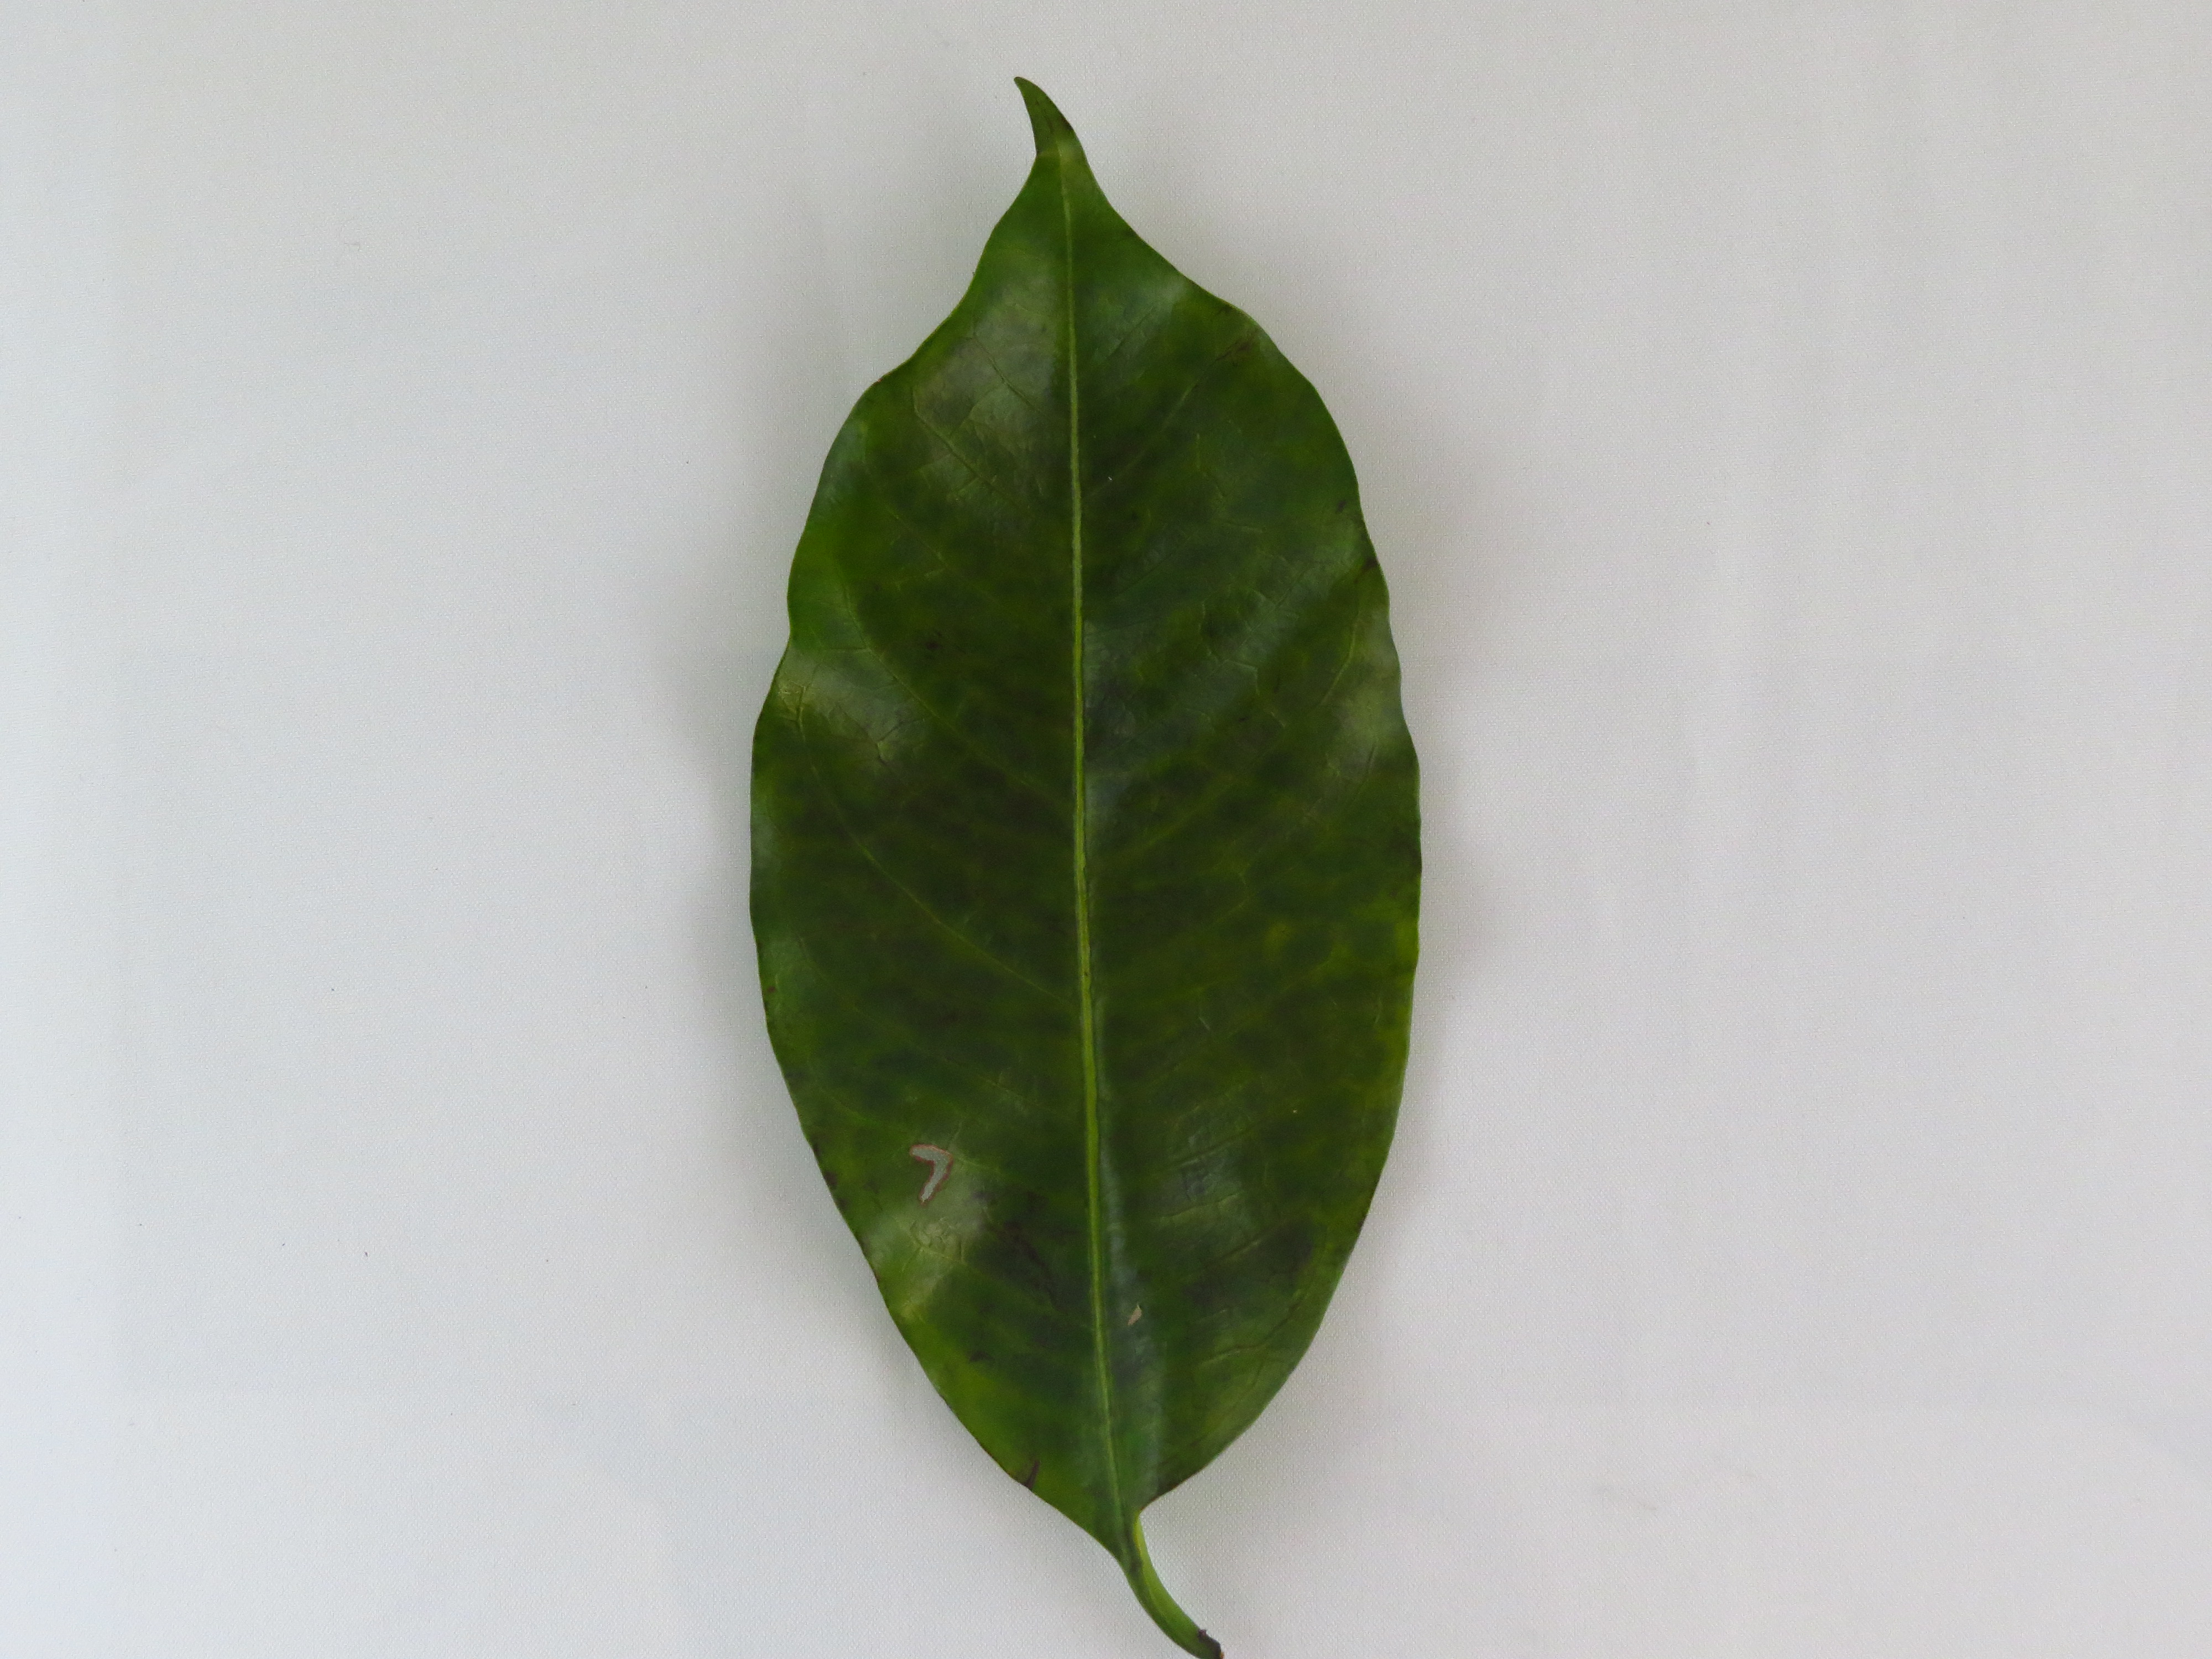
Label: magnesium-Mg